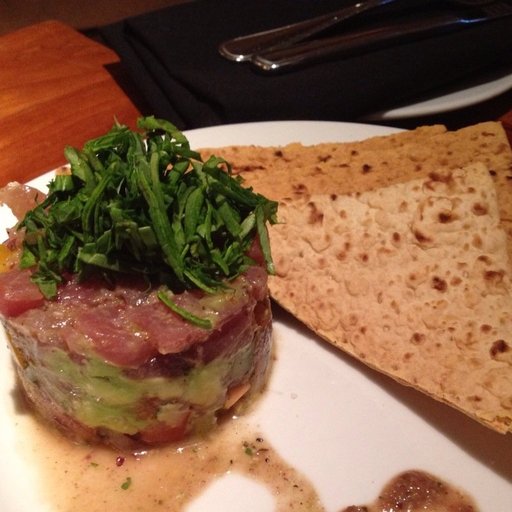
Label: tuna_tartare